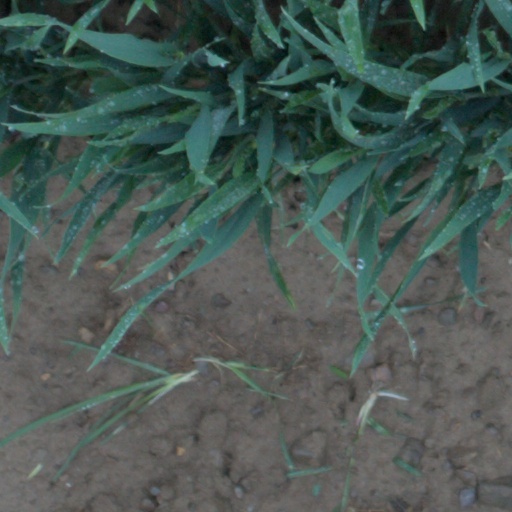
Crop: wheat